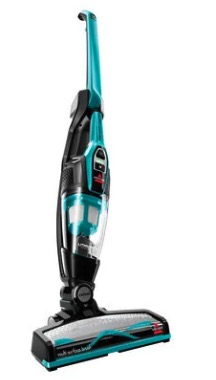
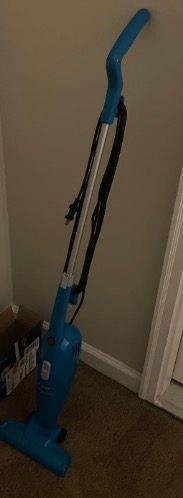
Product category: items_vacuum
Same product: no